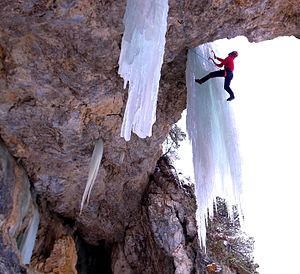
Kristoffer Szilas / Bjergbestigning
Kristoffer Szilas klatrer en mixrute med grad M9 i Italien.
Kristoffer Szilas er en dansk geolog og bjergbestiger.